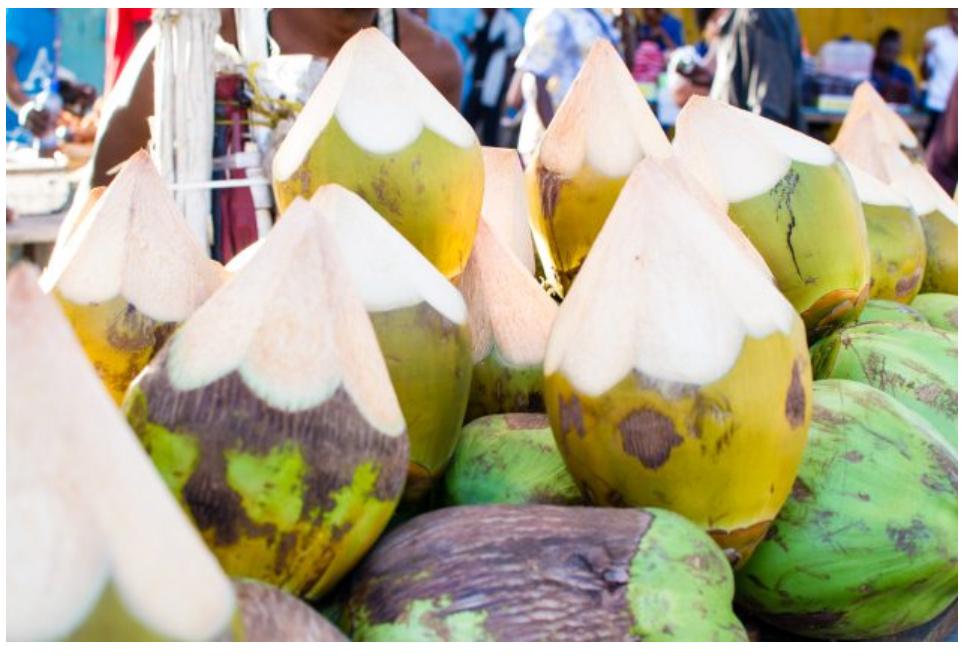
Nazi mbichi zilizokatwa juu kwa ustadi zinaonekana zikiwa zimepangwa kwa wingi sokoni tayari kwa kunywewa maji yake matamu ya asili. Rangi ya kijani iliyochanganyika na kahawia ya ganda inaashiria ubichi wake.